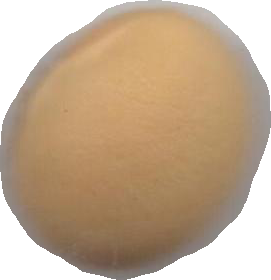
Variety: Dega